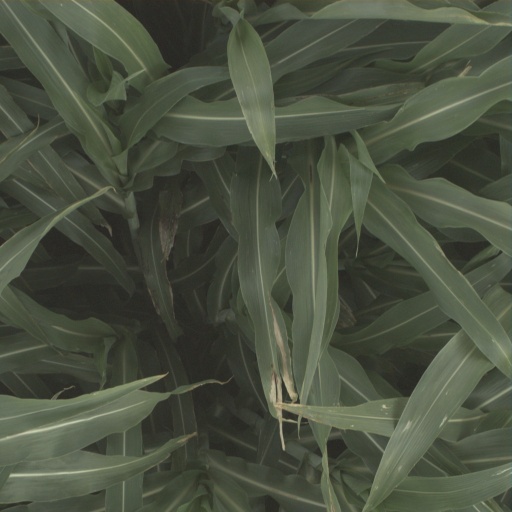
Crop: sorghum